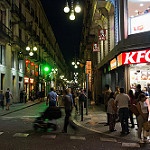
Label: street